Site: brandenburg
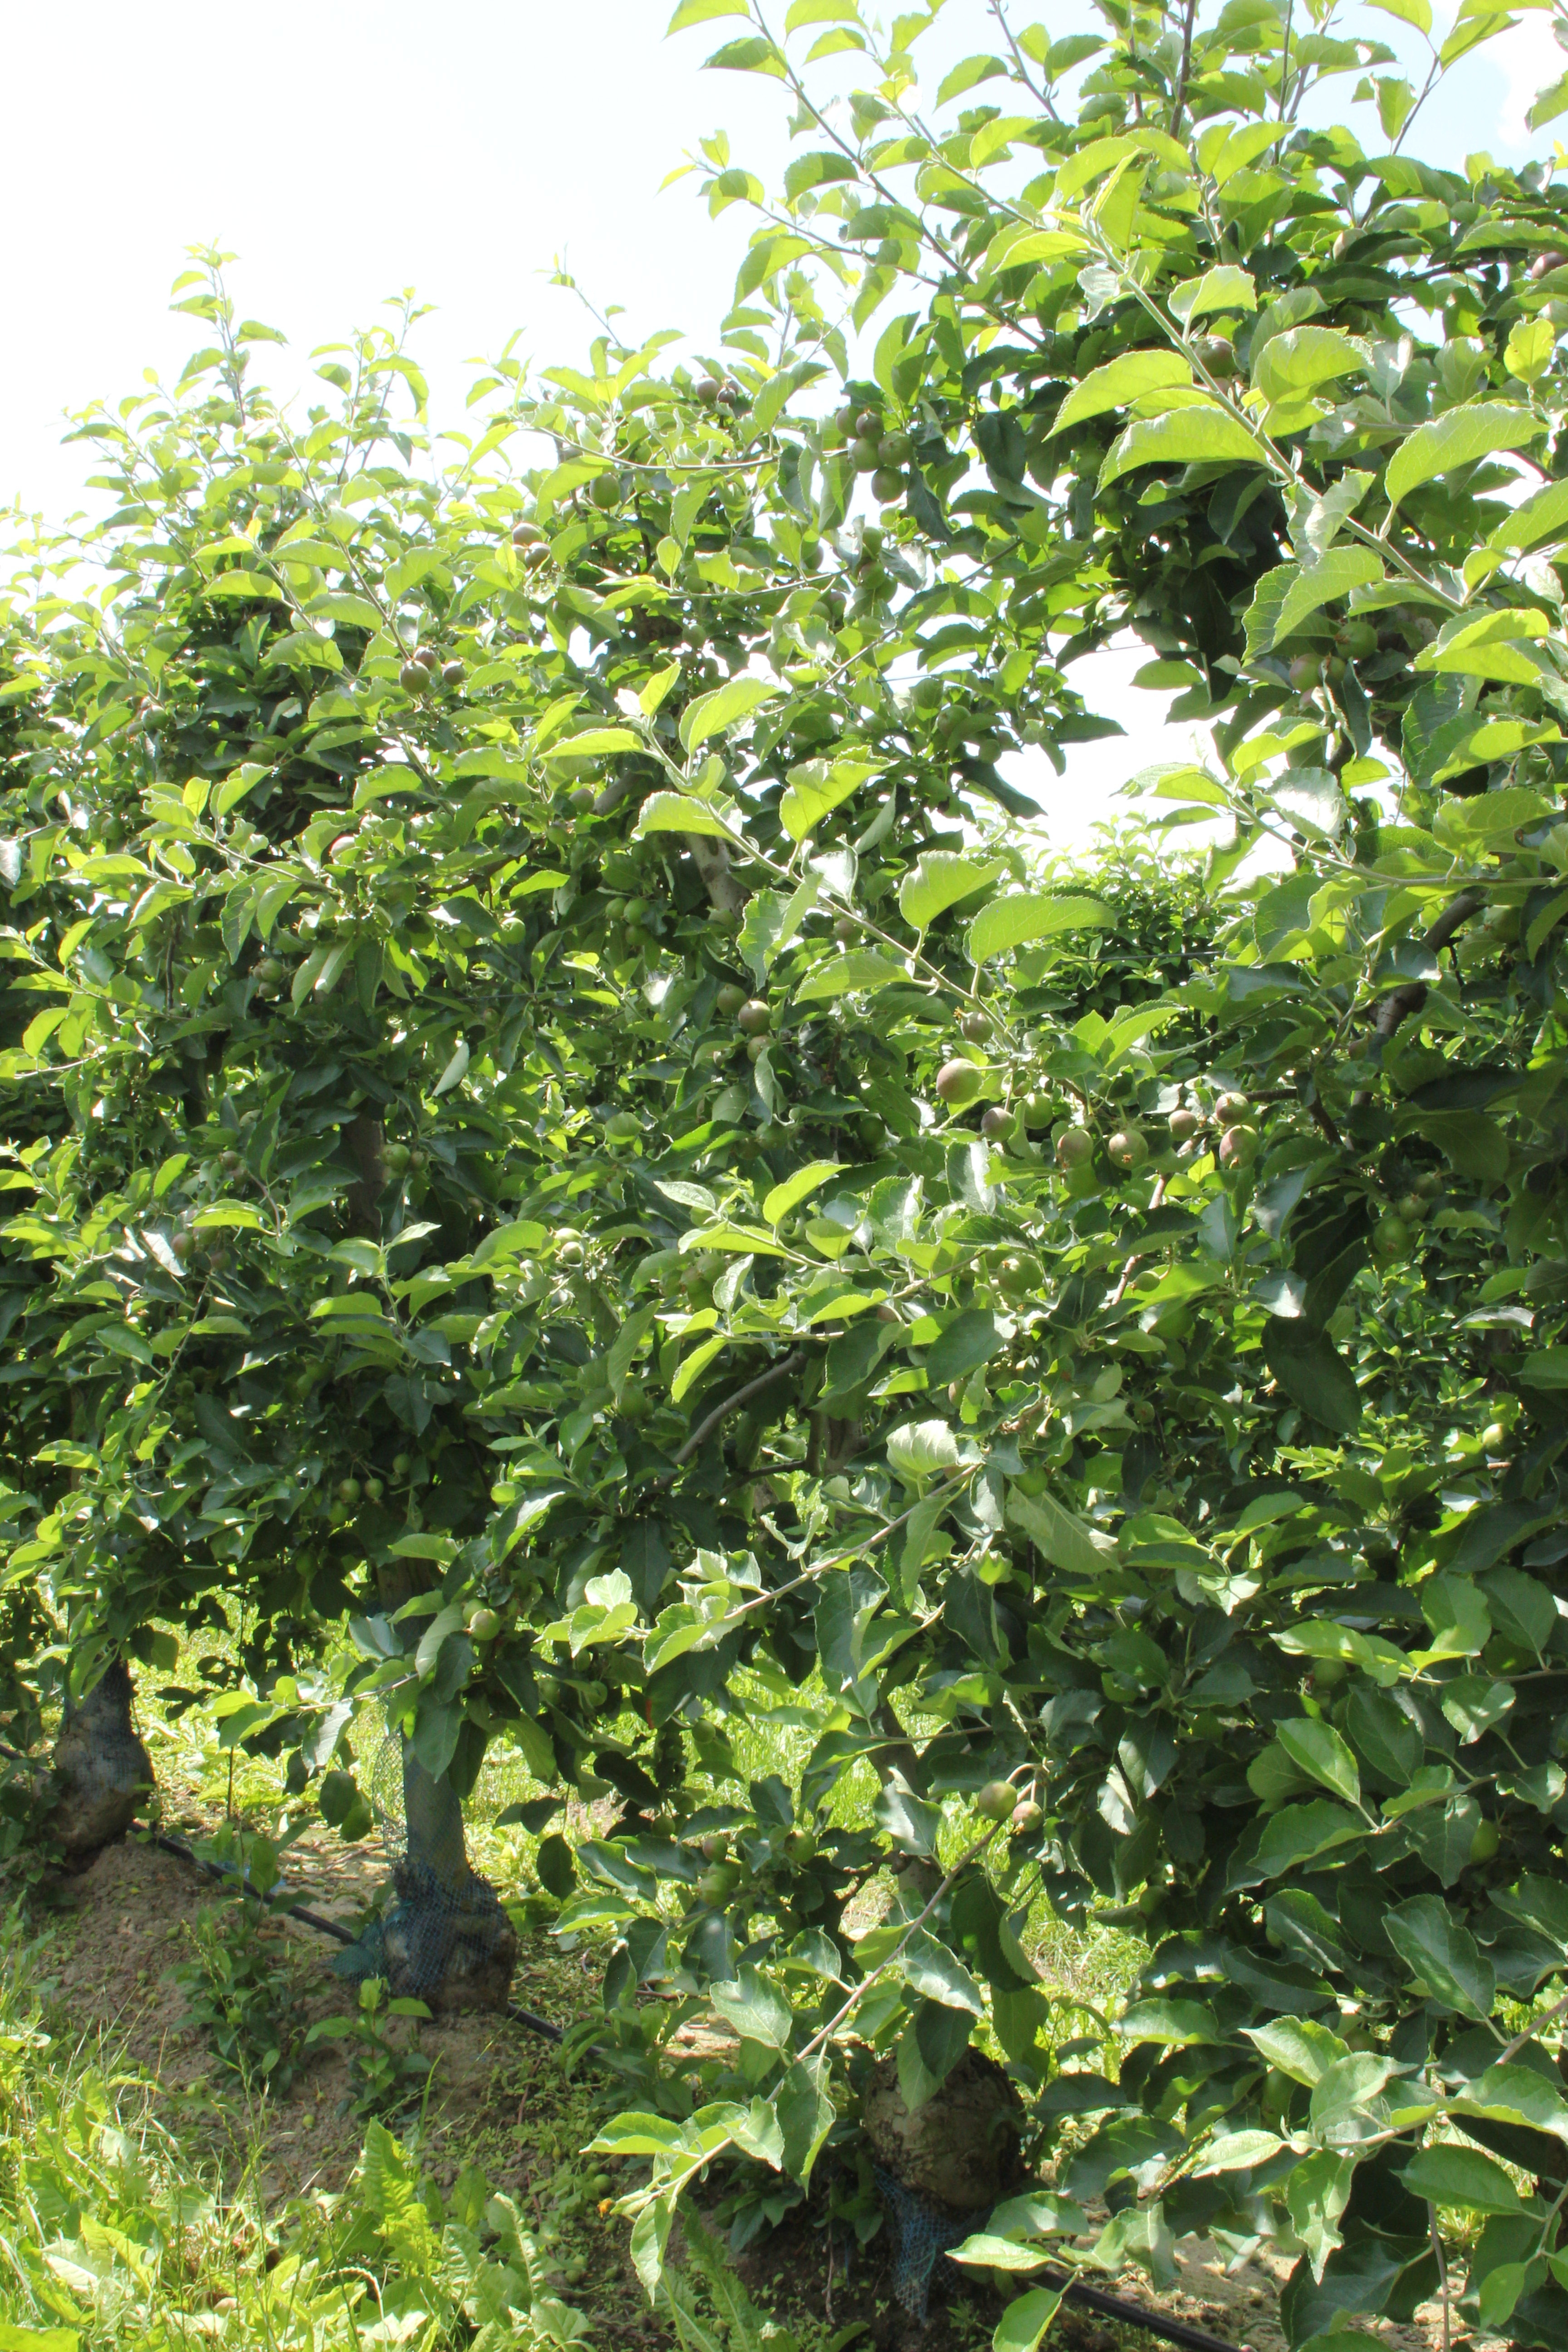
Growth stage (BBCH 73): Development of fruit